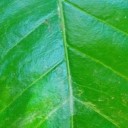
Label: Healthy